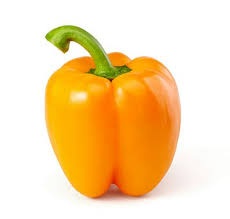
Label: capsicum